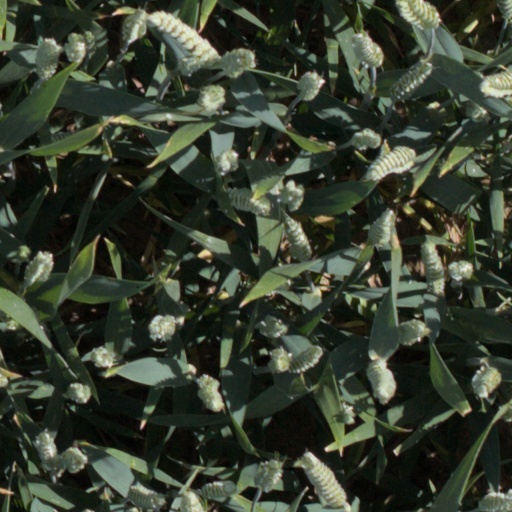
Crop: wheat